Baltrum

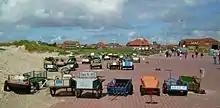
Car-free Baltrum

Baltrum is a completely car-free island, because of the traffic ban of all kind of motor vehicles. The only exceptions are vehicles of the volunteer fire department, an ambulance, a few wheel loaders and some machines needed for the coastal protection. From 1949 until 1985 there was a small single track "Inselbahn Baltrum" which was an unelectrified narrow gauge railway for baggage and cargo transportation. No bicycle sharing system exists on Baltrum and the tourists are asked not to bring their own bicycles onto the island, riding bicycles is the privilege of inhabitants. The passenger and freight transportation is accomplished by horse-drawn carriages. The baggage is transported by two-wheeled or four-wheeled carts or also carriages, use of electrical bicycles is the latest trend.